William Joliffe

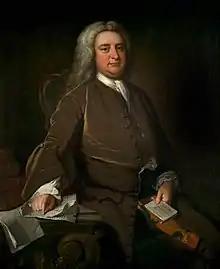
Portrait of his grandson, David Papillon, by Isaac Whood,

On 23 May 1659 in London, Joliffe married Martha Foley (d. 1667), a daughter of Thomas Foley of Witley Court, Worcestershire, and sister of Thomas Foley, Paul Foley, and Philip Foley. Before her death in 1667, they were the parents of one daughter: